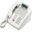
Label: telephone